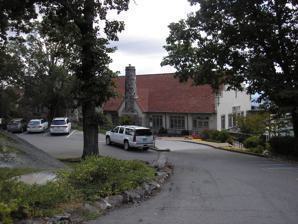
Building: Lookout Mountain Fairyland Club
Country: United States of America
Year built: 1928
United States historic place Lookout Mountain Fairyland Club U.S. National Register of Historic Places U.S. Historic district Location 1201 Fleetwood Dr., Lookout Mountain, Georgia Coordinates 34°58′31″N 85°20′55″W / 34.97528°N 85.34861°W / 34.97528; -85.34861 Area 9.2 acres (3.7 ha) Built 1928 Architect William Hatfield Sears , Warren Henry Manning Architectural style Tudor Revival NRHP reference No. 90000991 Added to NRHP June 21, 1990 The Lookout Mountain Fairyland Club on Lookout Mountain in Georgia, is listed on the National Register of Historic Places .  It was designed by Chattanooga architect William Hatfield Sears .  Grounds were enhanced by landscape architect Warren Henry Manning . The listing included 11 contributing buildings :  a main clubhouse and ten cottages.  The clubhouse has a tower and crenelations and 65 rooms.  The cottages were each two-story and had six or more rooms. Its grounds had the world's second miniature golf course.  This is associated with Rock City attraction, also listed on the National Register. References